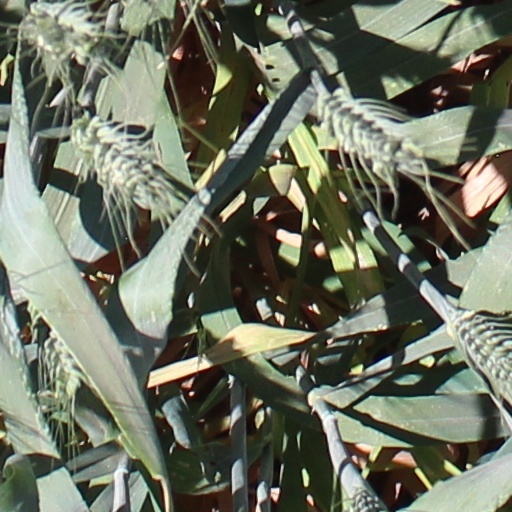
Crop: wheat